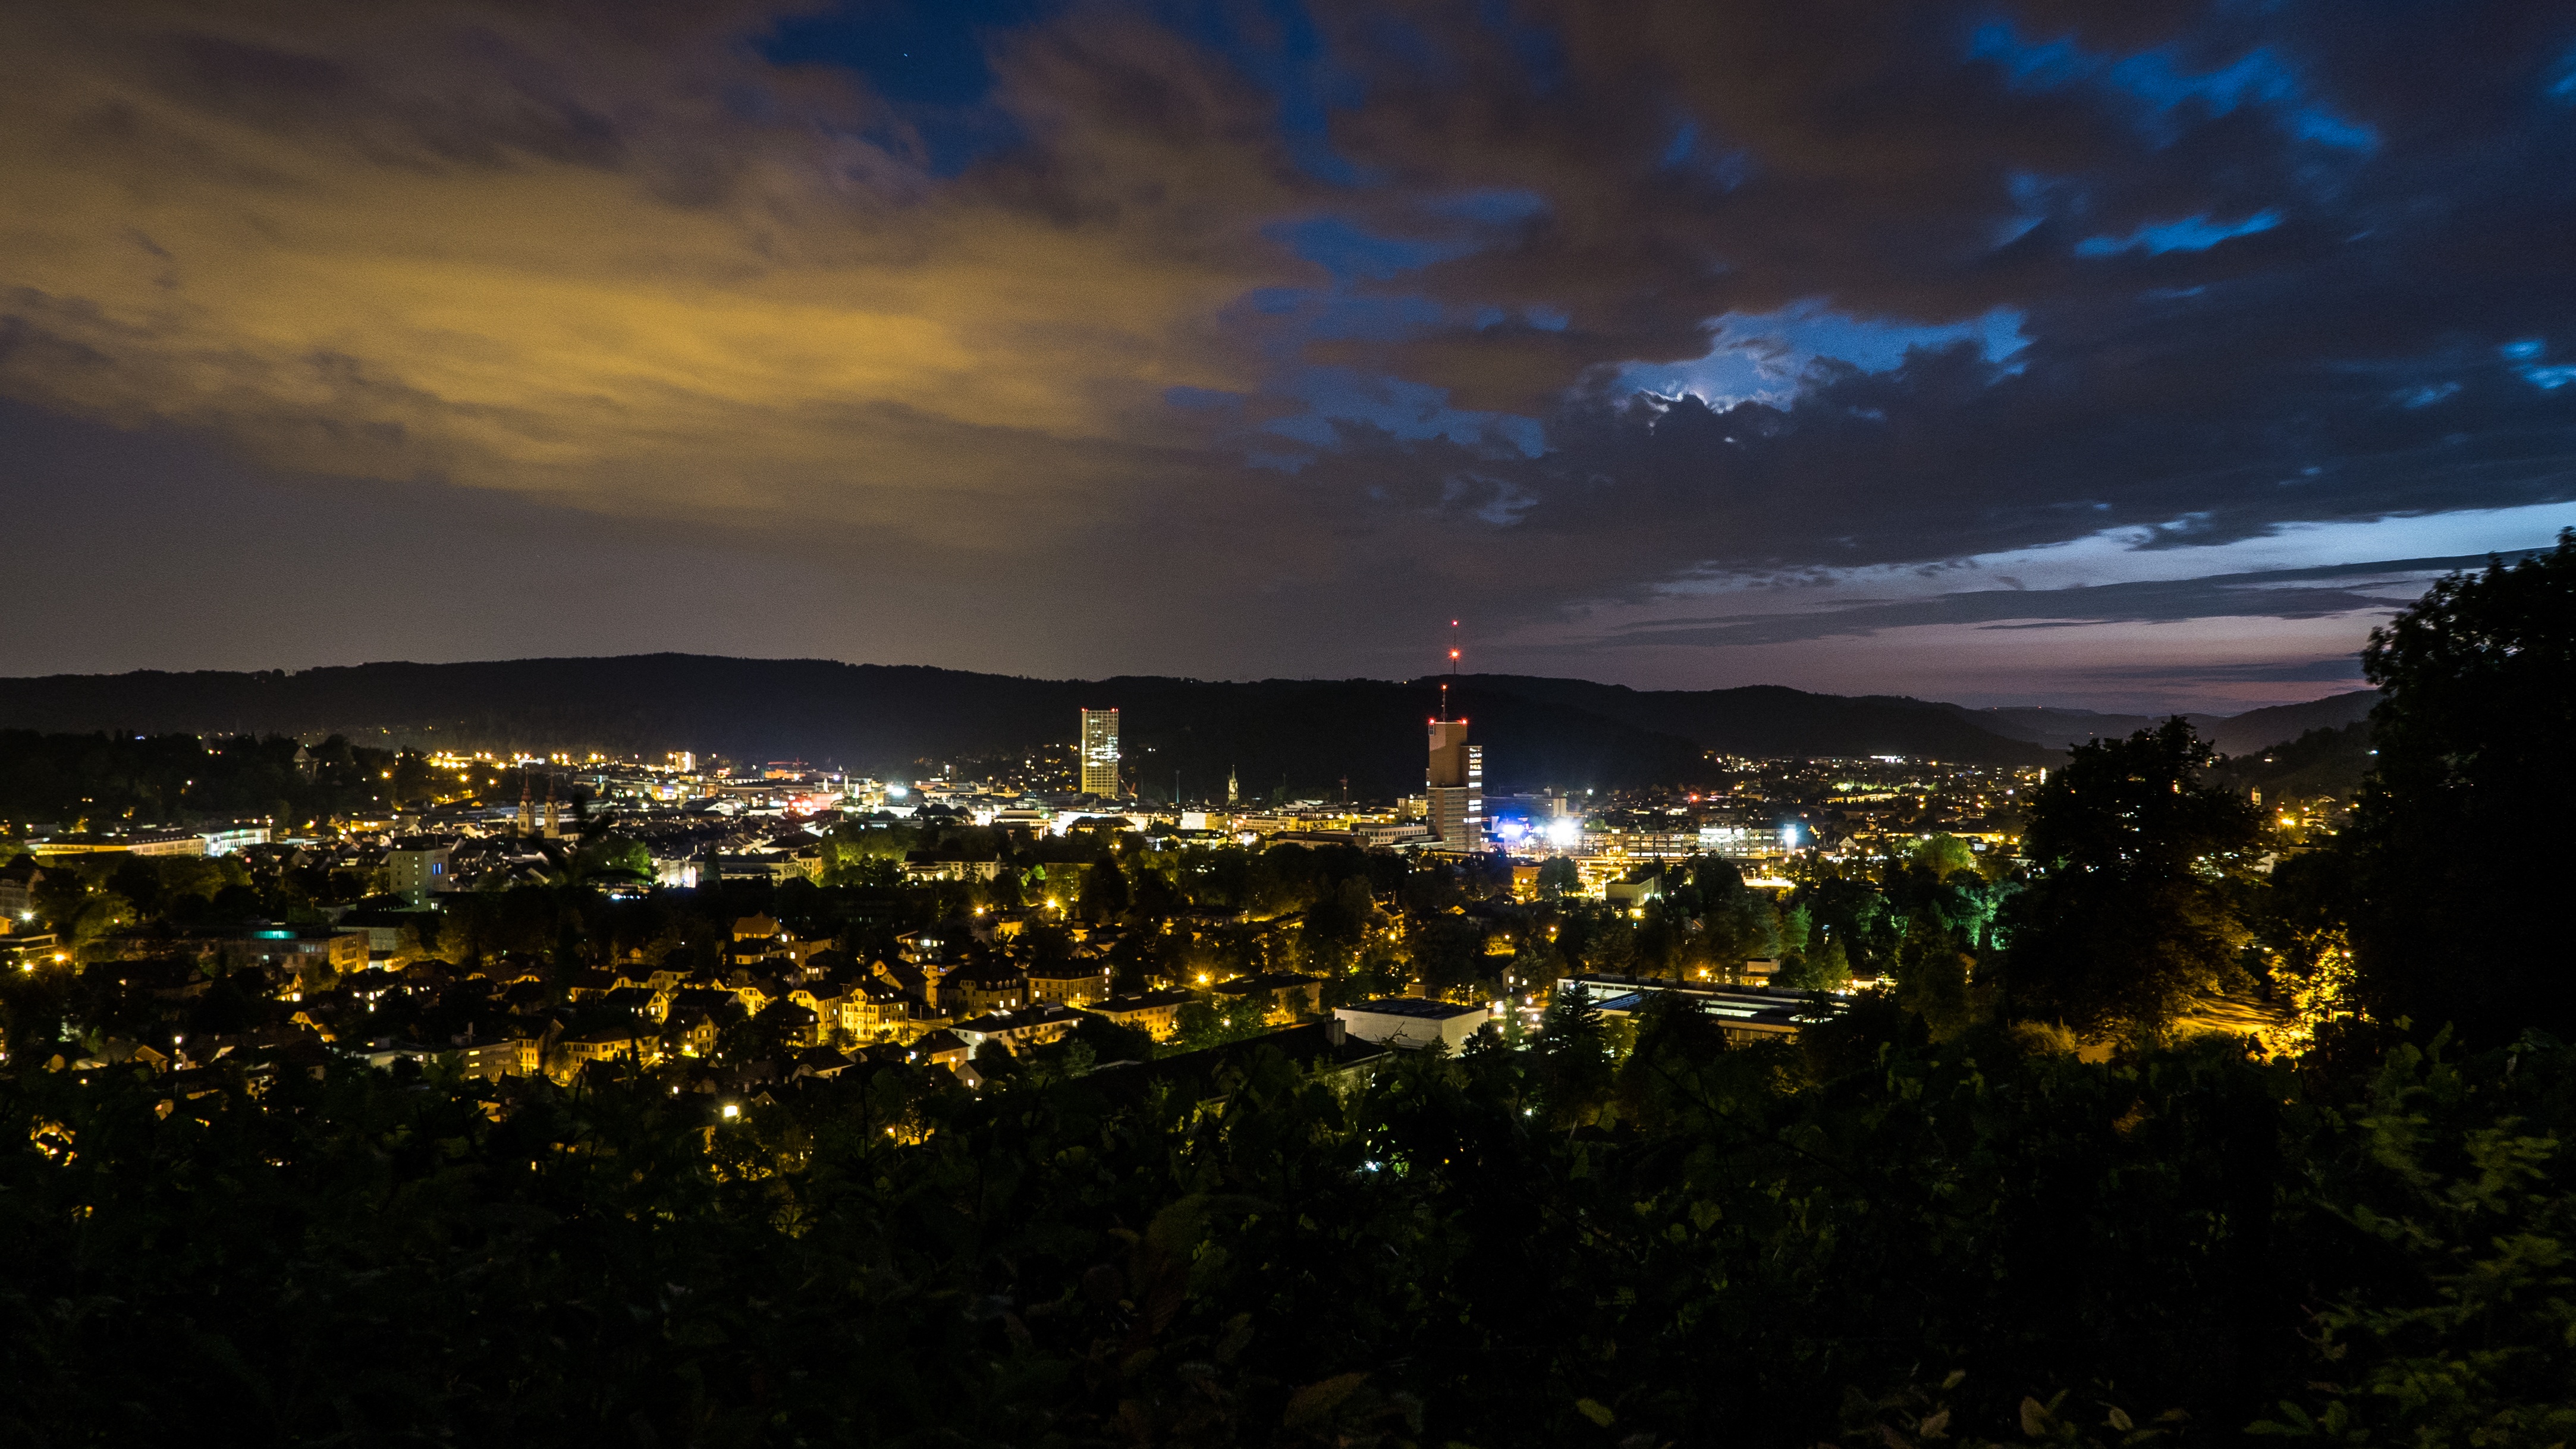
horizon, light, cloud, sky, sunset, skyline, night, sunlight, morning, dawn, city, cityscape, dusk, evening, reflection, contrast, darkness, lighting, long exposure, clouds, night photograph, bird's eye view, winterthur, sea of light, human settlement, atmosphere of earth